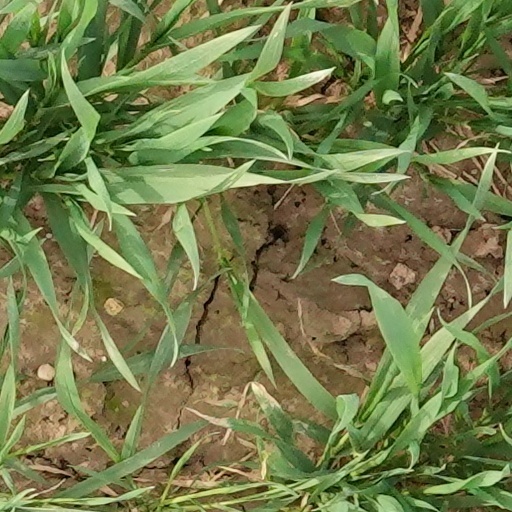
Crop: wheat